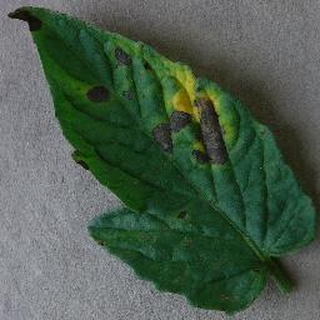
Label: tomato_early_blight